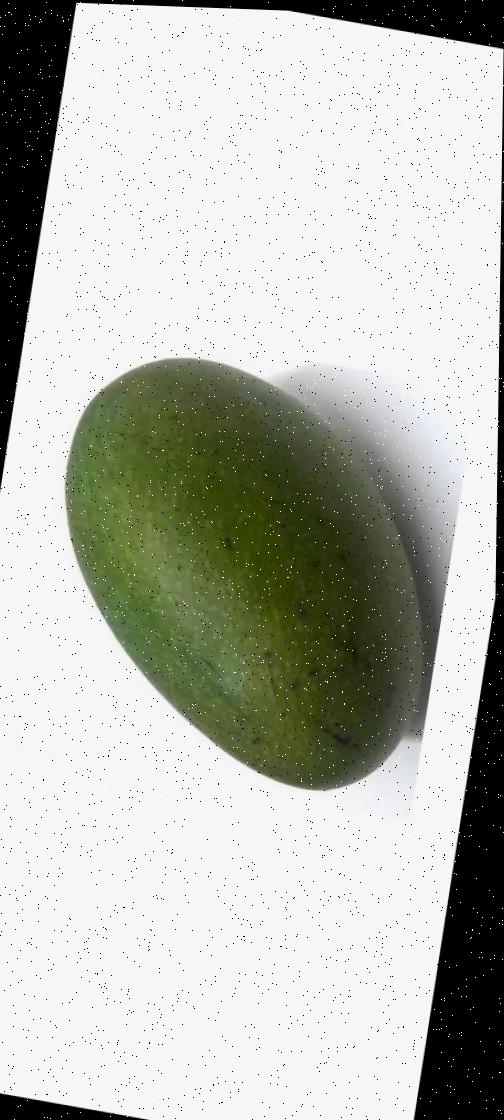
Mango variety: Ashshina Zhinuk